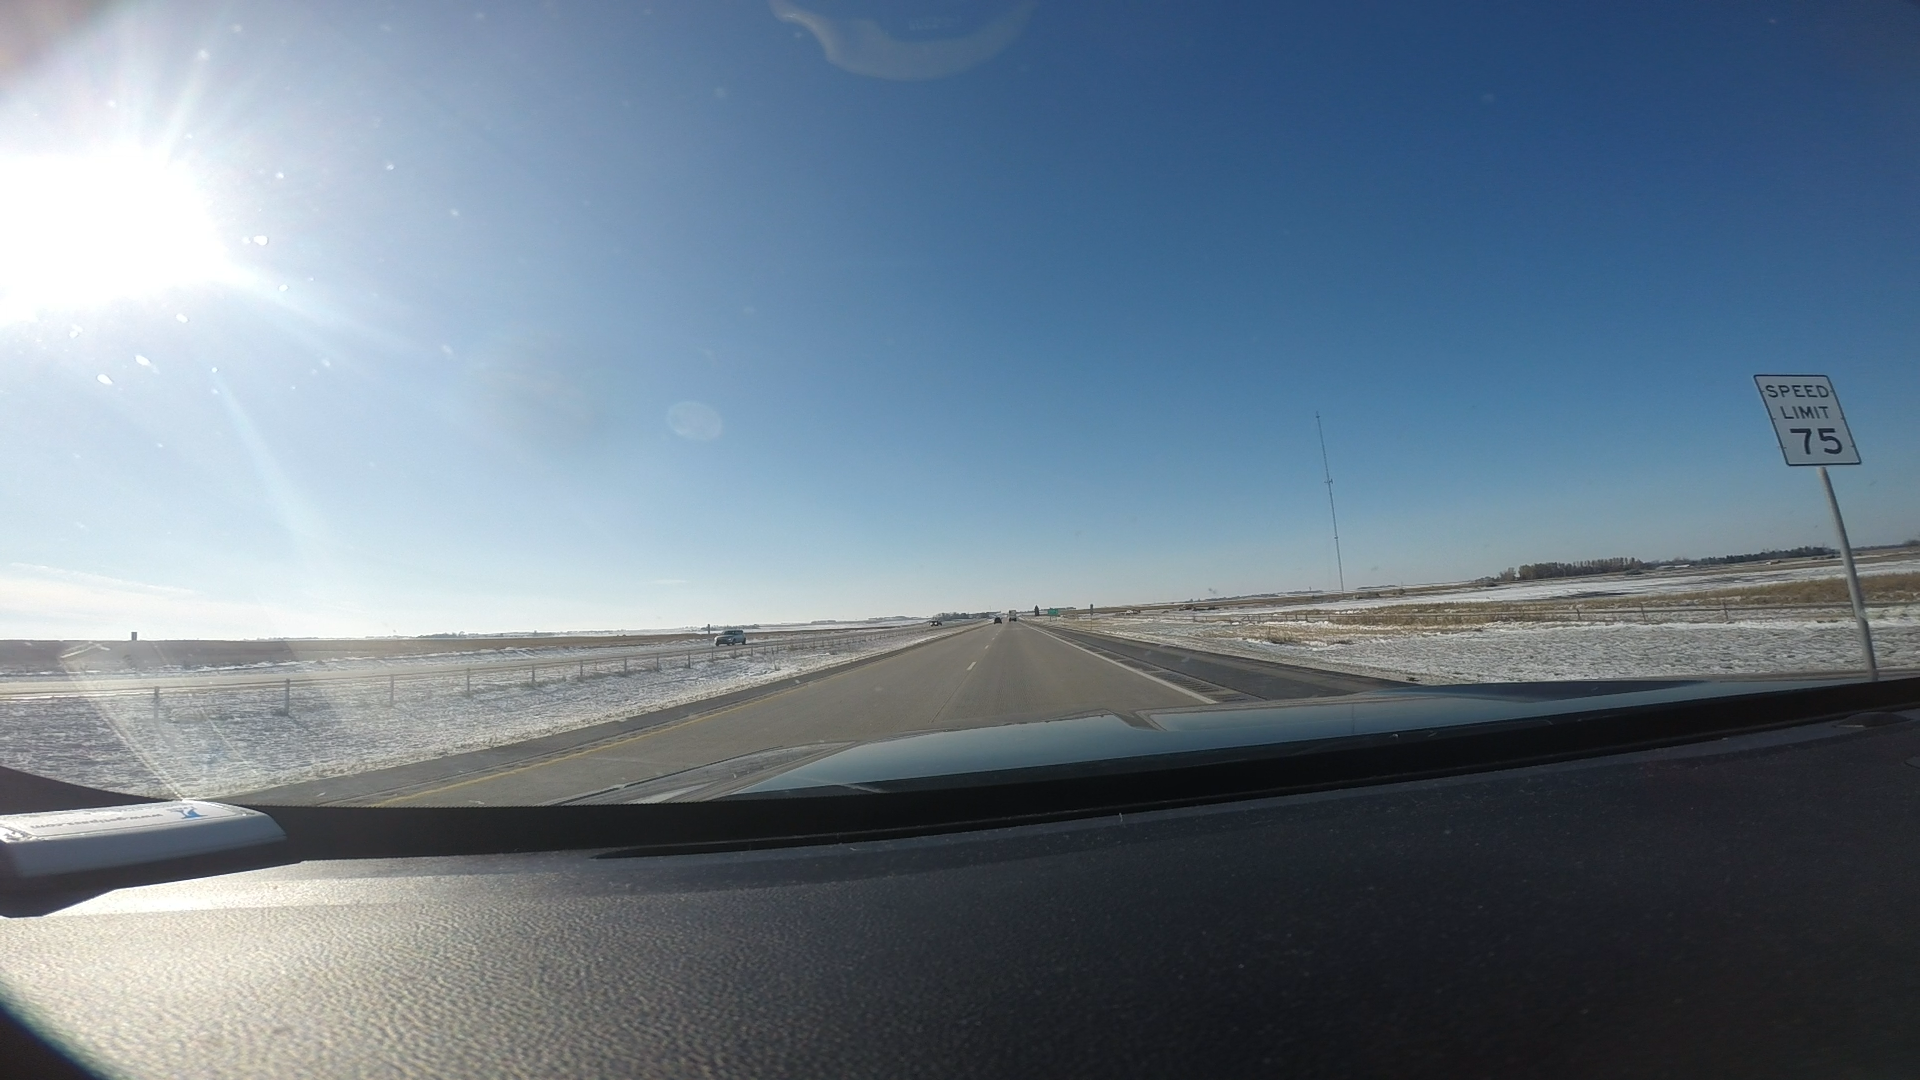
Speed limit sign label: mph75